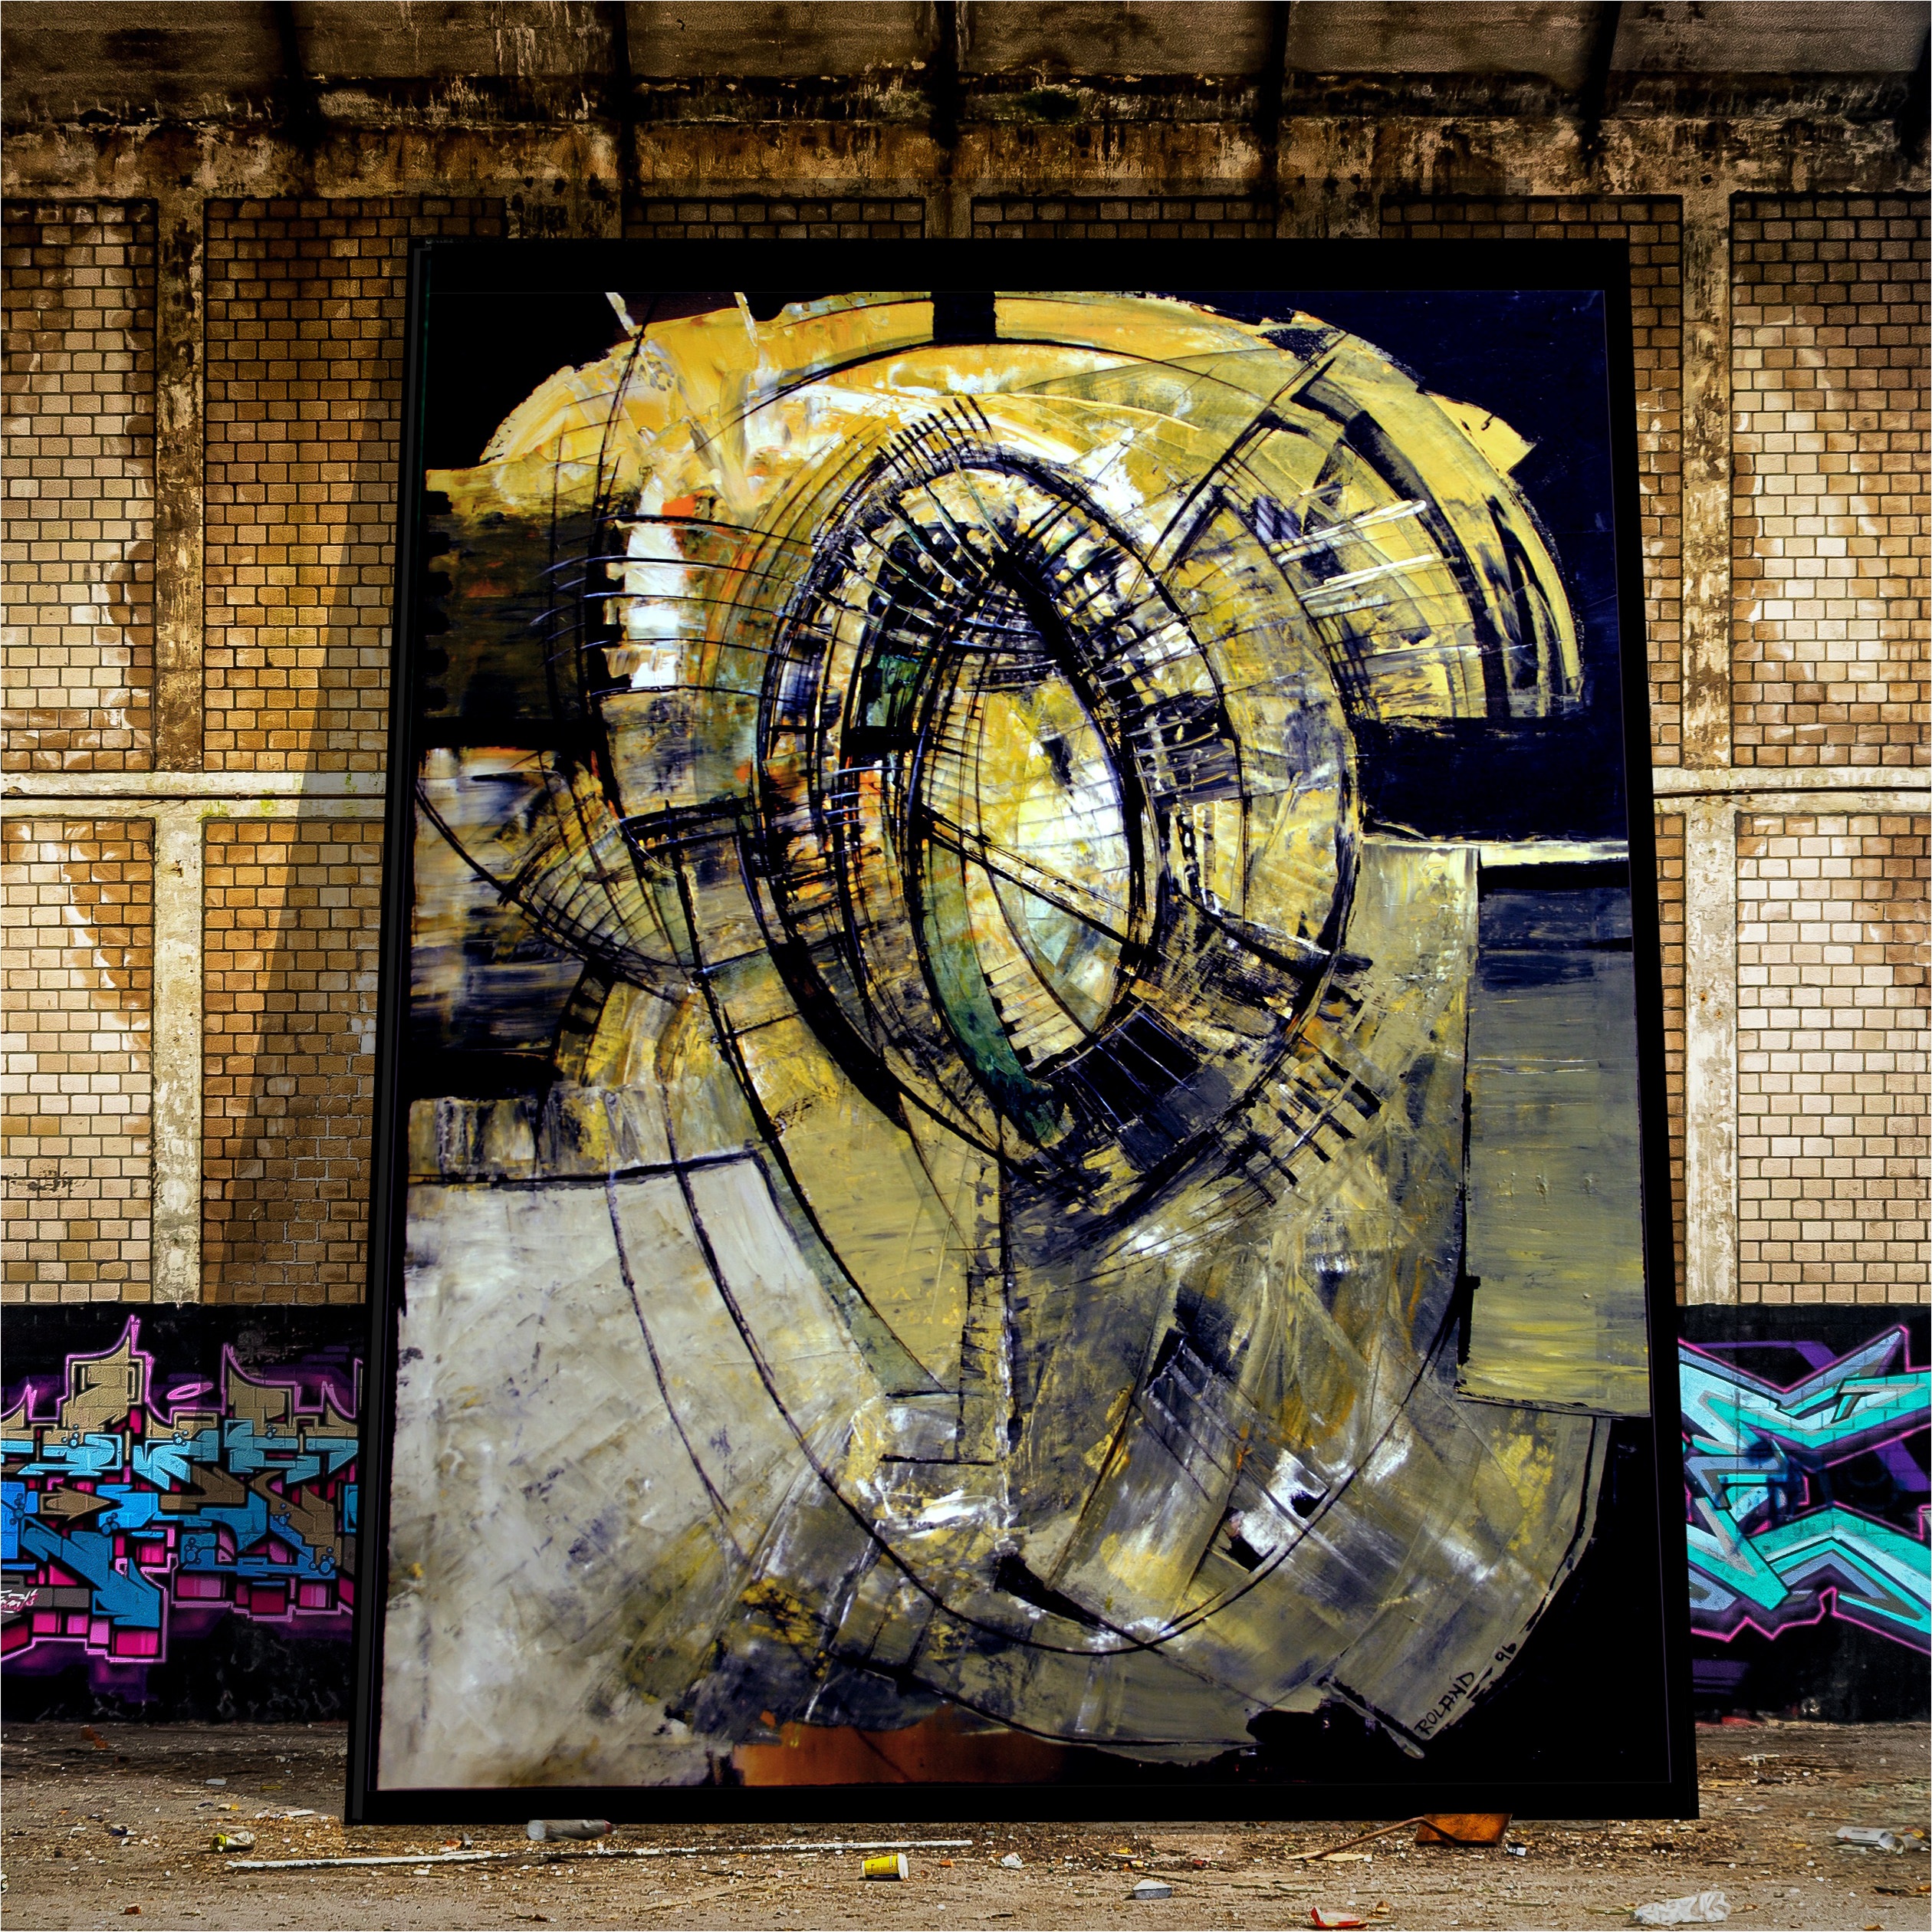
street, window, wall, color, industry, ruin, graffiti, painting, street art, art, assembly, gallery, graphic, exhibition, presentation, lost places, break up, factory building, lost place, urban area, ancient history, the invention of the wheel